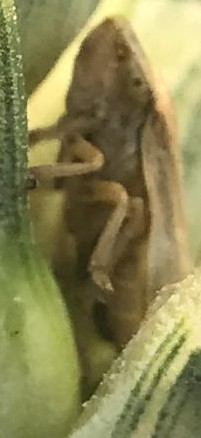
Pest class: occasional_pest